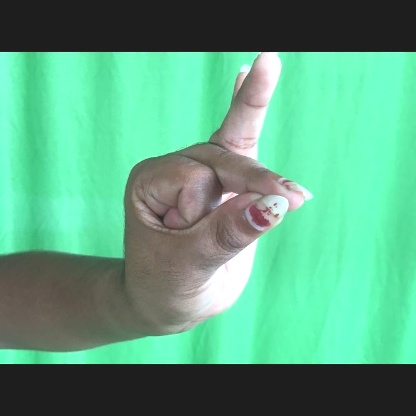
Mudra: Bramaram